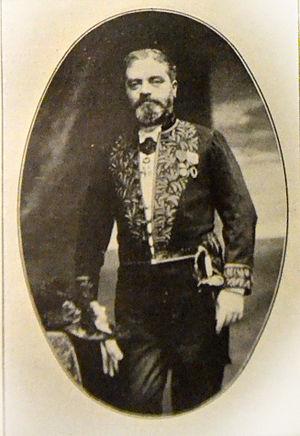
Photo légendée ""HP Nénot"" pour Henri-Paul Nénot), membre de l'Institut"", dans un article de la ""Revue illustrée"" (Tome relié 1902)"
Henri-Paul Nénot, né le 27 mai 1853 à Paris et mort le 13 décembre 1934 dans la même ville, est un architecte français.